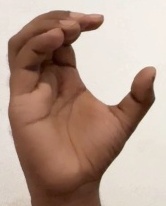
ASL sign: C